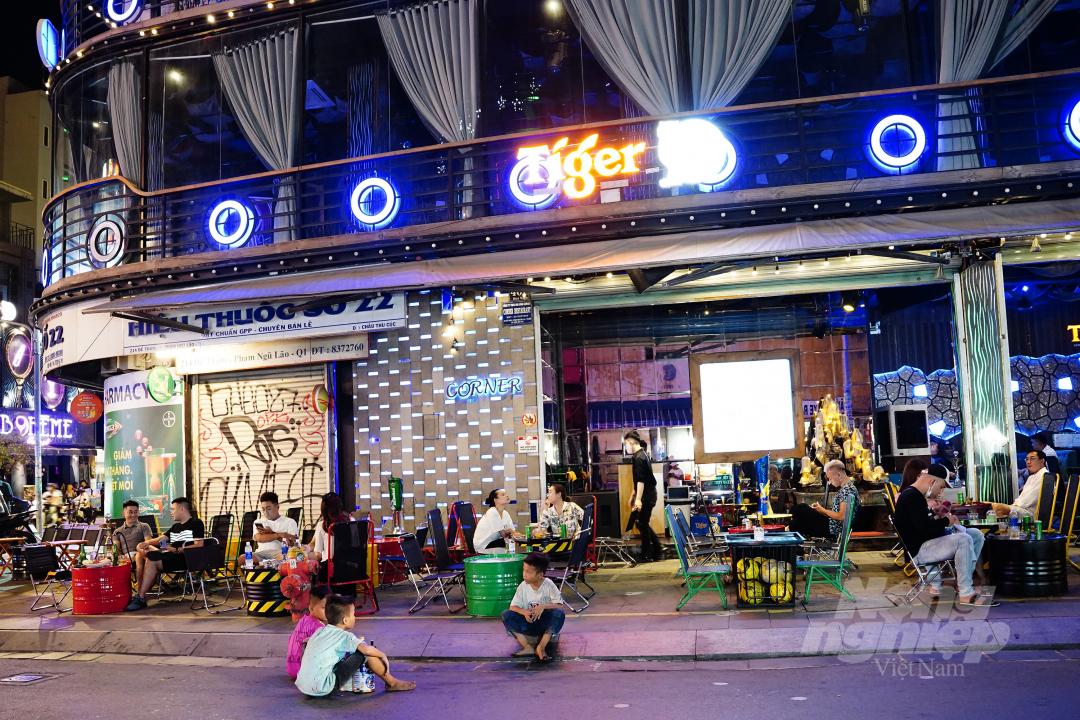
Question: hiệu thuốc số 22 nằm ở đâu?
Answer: ở sát bên quán nước chỗ có ba cậu bé đang ngồi chơi